José Cuas

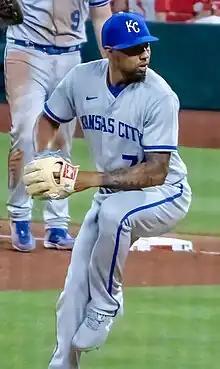
Cuas with Royals in 2023

José Luis Cuas (born June 28, 1994) is a Dominican-American professional baseball pitcher in the Atlanta Braves organization. He has previously played in Major League Baseball (MLB) for the Kansas City Royals, Chicago Cubs, and Toronto Blue Jays.